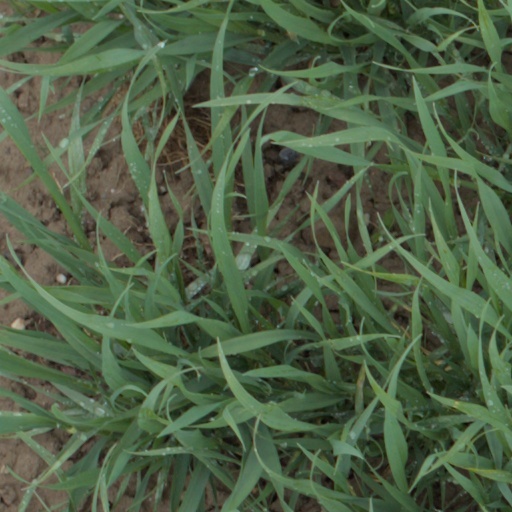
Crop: wheat